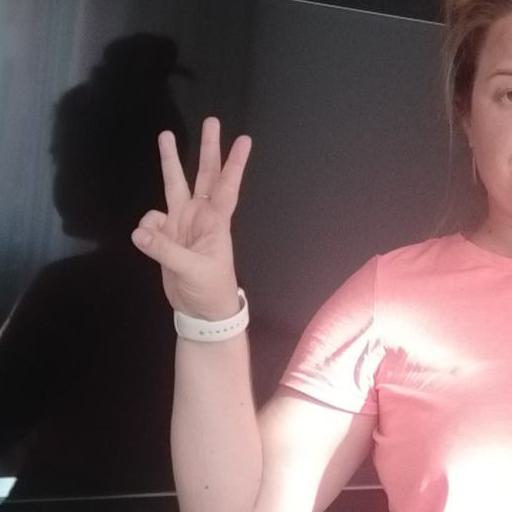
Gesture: three